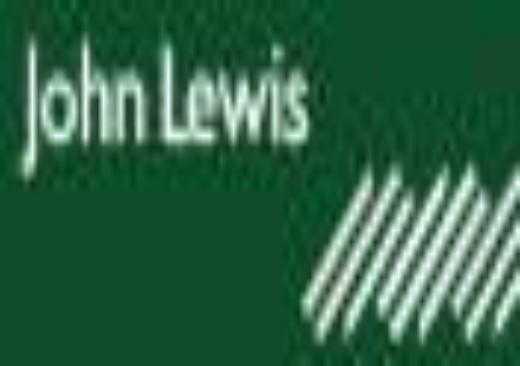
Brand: John Lewis
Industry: Others